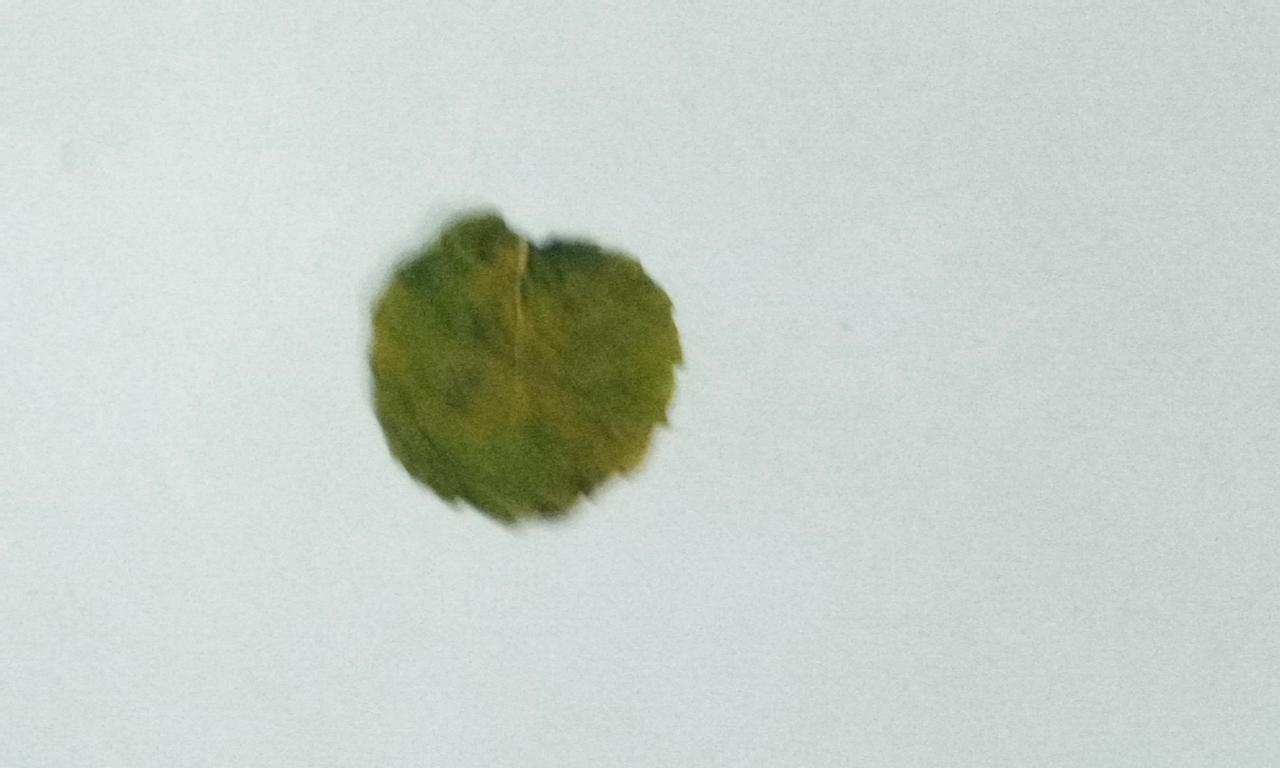
Label: Dried